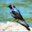
Label: bird